Susanne Rottenbacher

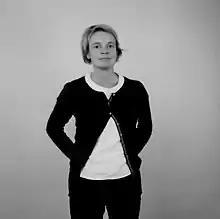
The artist at her studio, 2013

Susanne Rottenbacher (born 11 July 1969) is a German artist primarily concerned with light, color and installation.